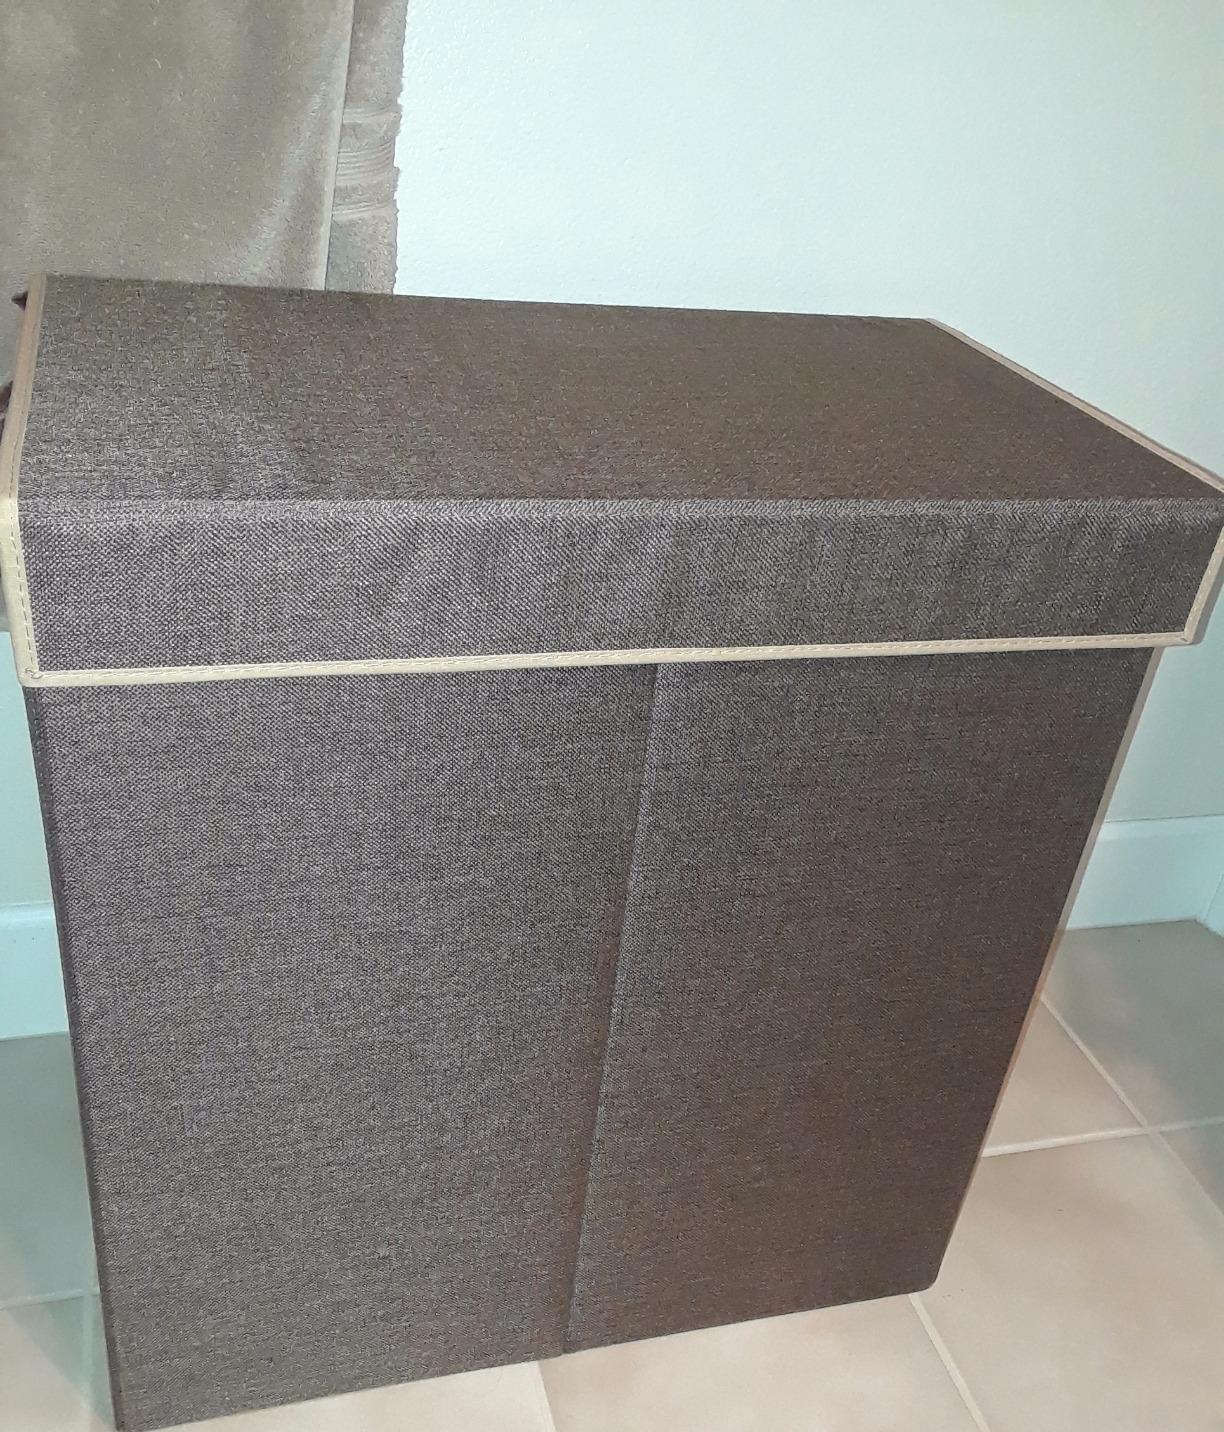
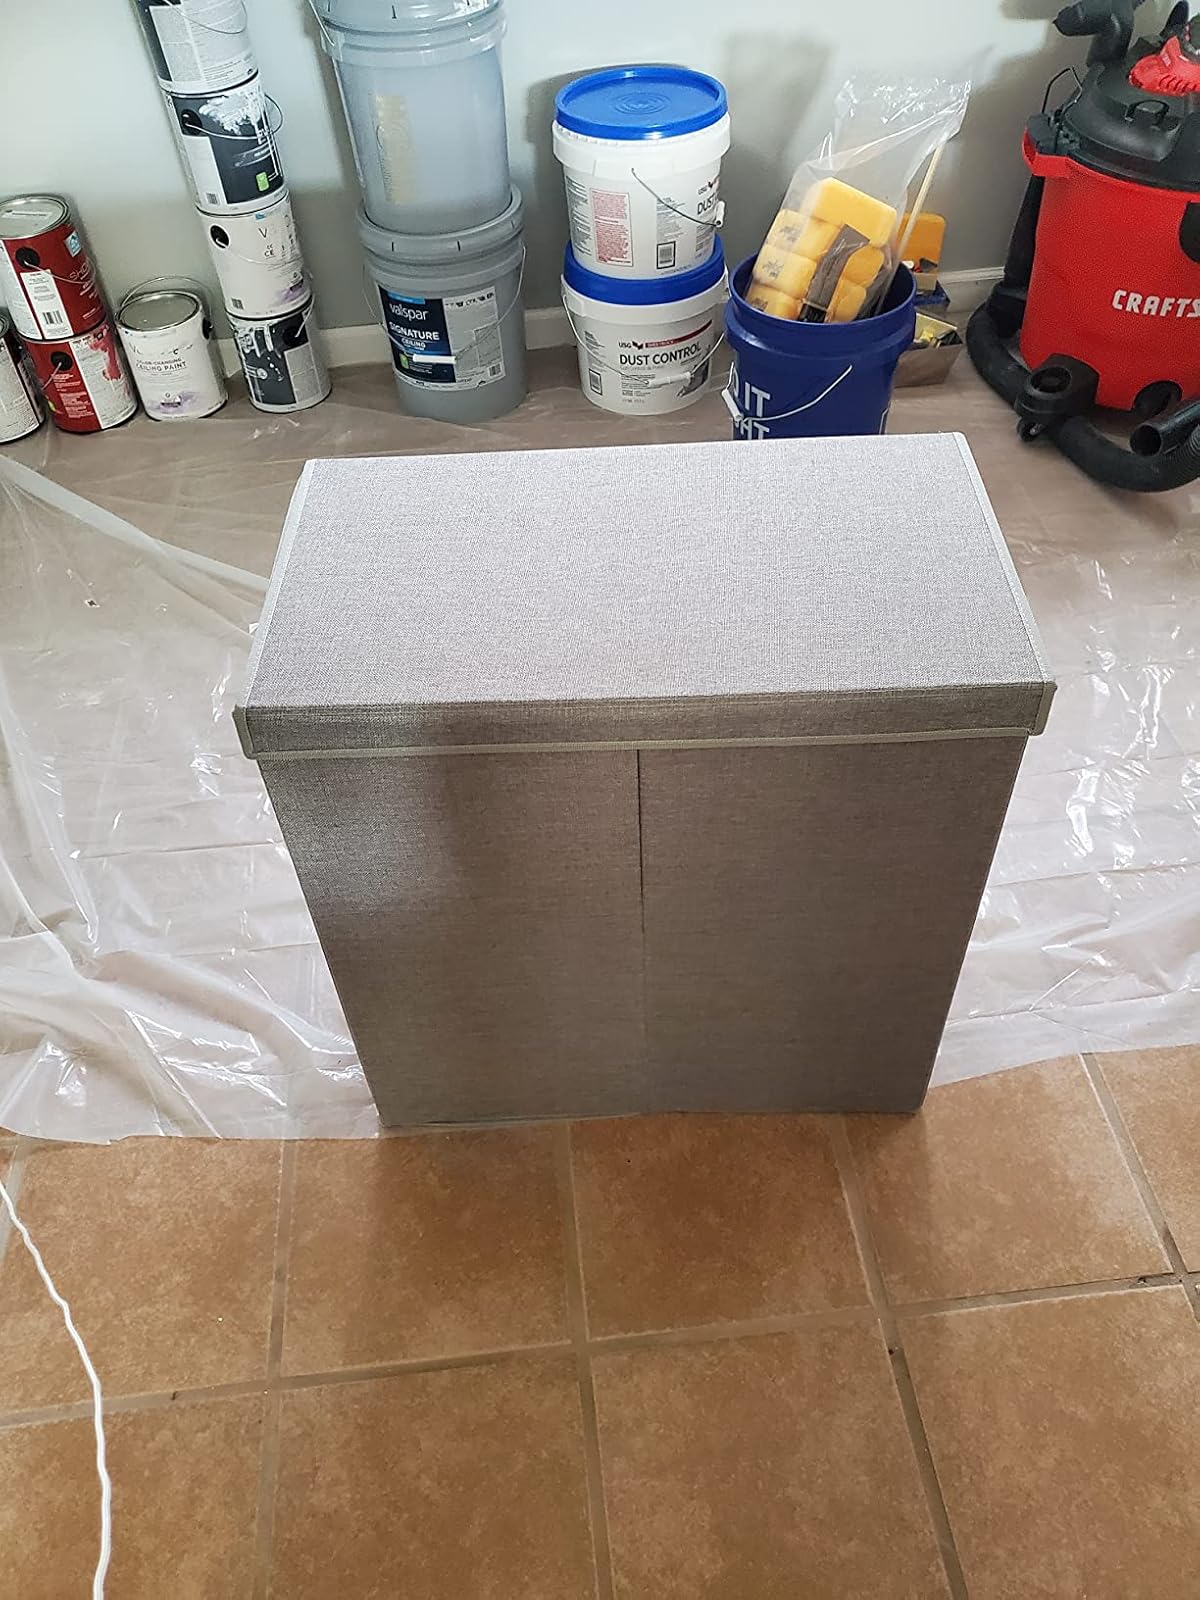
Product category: items_hamper
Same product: no